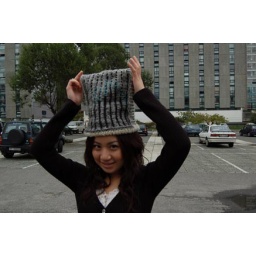
my friend mana in the hat i knit in the shape of the house we live in, standing in front of the house itself.